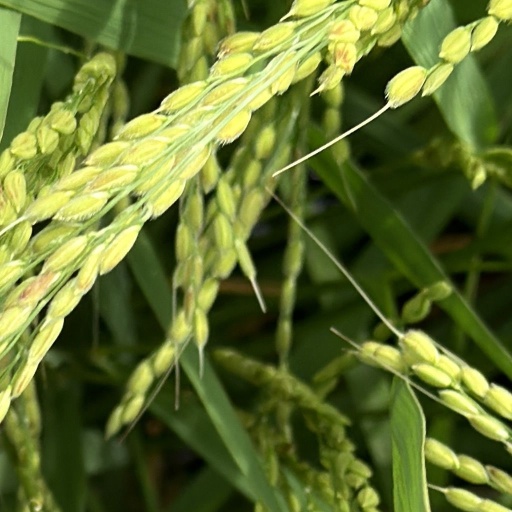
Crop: rice